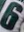
Number: 6